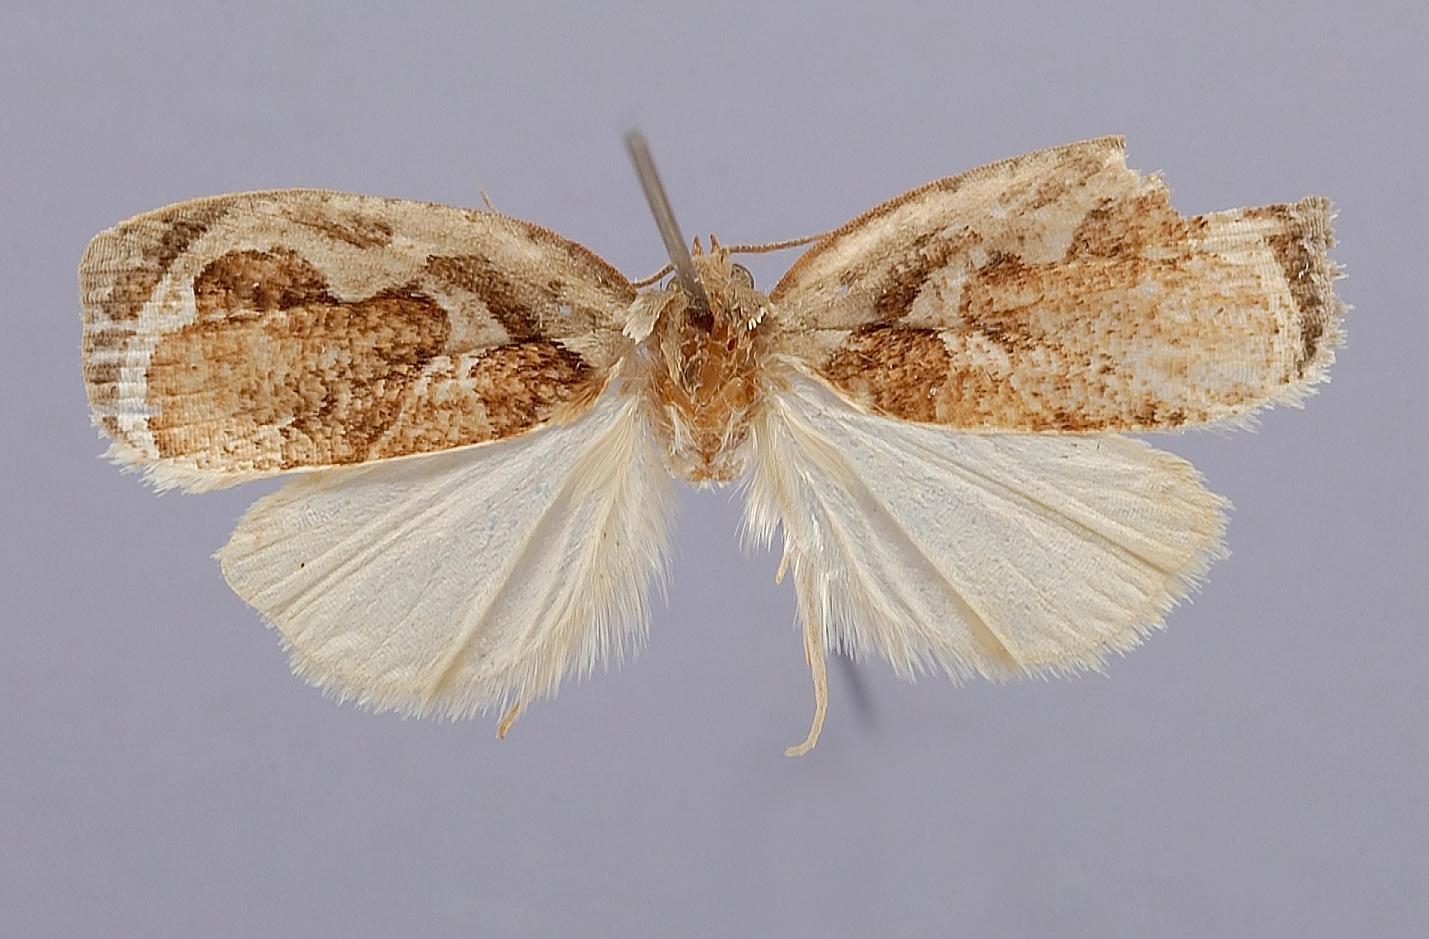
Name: Pseudomeritastis decora
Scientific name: Pseudomeritastis decora Obraztsov, 1966
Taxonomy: Animalia, Arthropoda, Insecta, Lepidoptera, Tortricidae
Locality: Cochabamba, Incachaca, tropical cloud area, 2100 m, Cochabamba, Bolivia
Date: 27 Aug 1956 to 5 Sep 1956